Irina Berezhna

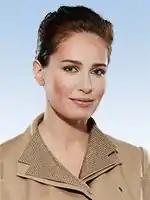

Irina Berezhna , romanized: " Iryna Hryhorivna Berezhna", , romanized: " Irina Grigorievna Berezhnaya") (13 August 1980 – 5 August 2017) was a Ukrainian politician who represented the Party of Regions in the Verkhovna Rada, while serving as a People's Deputy from 2007 to 2014.